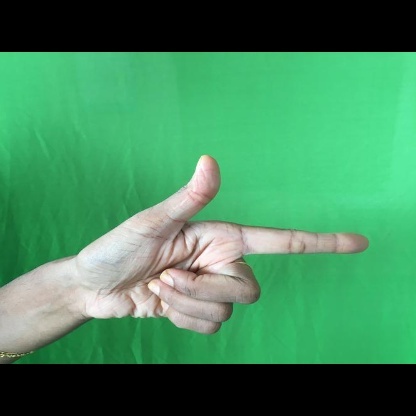
Mudra: Chandrakala